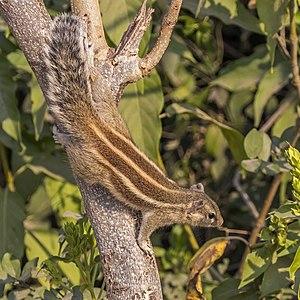
Funambulus pennantii est une espèce de rongeur sciuromorphe de la famille des Sciuridae couramment qualifié d'écureuil.